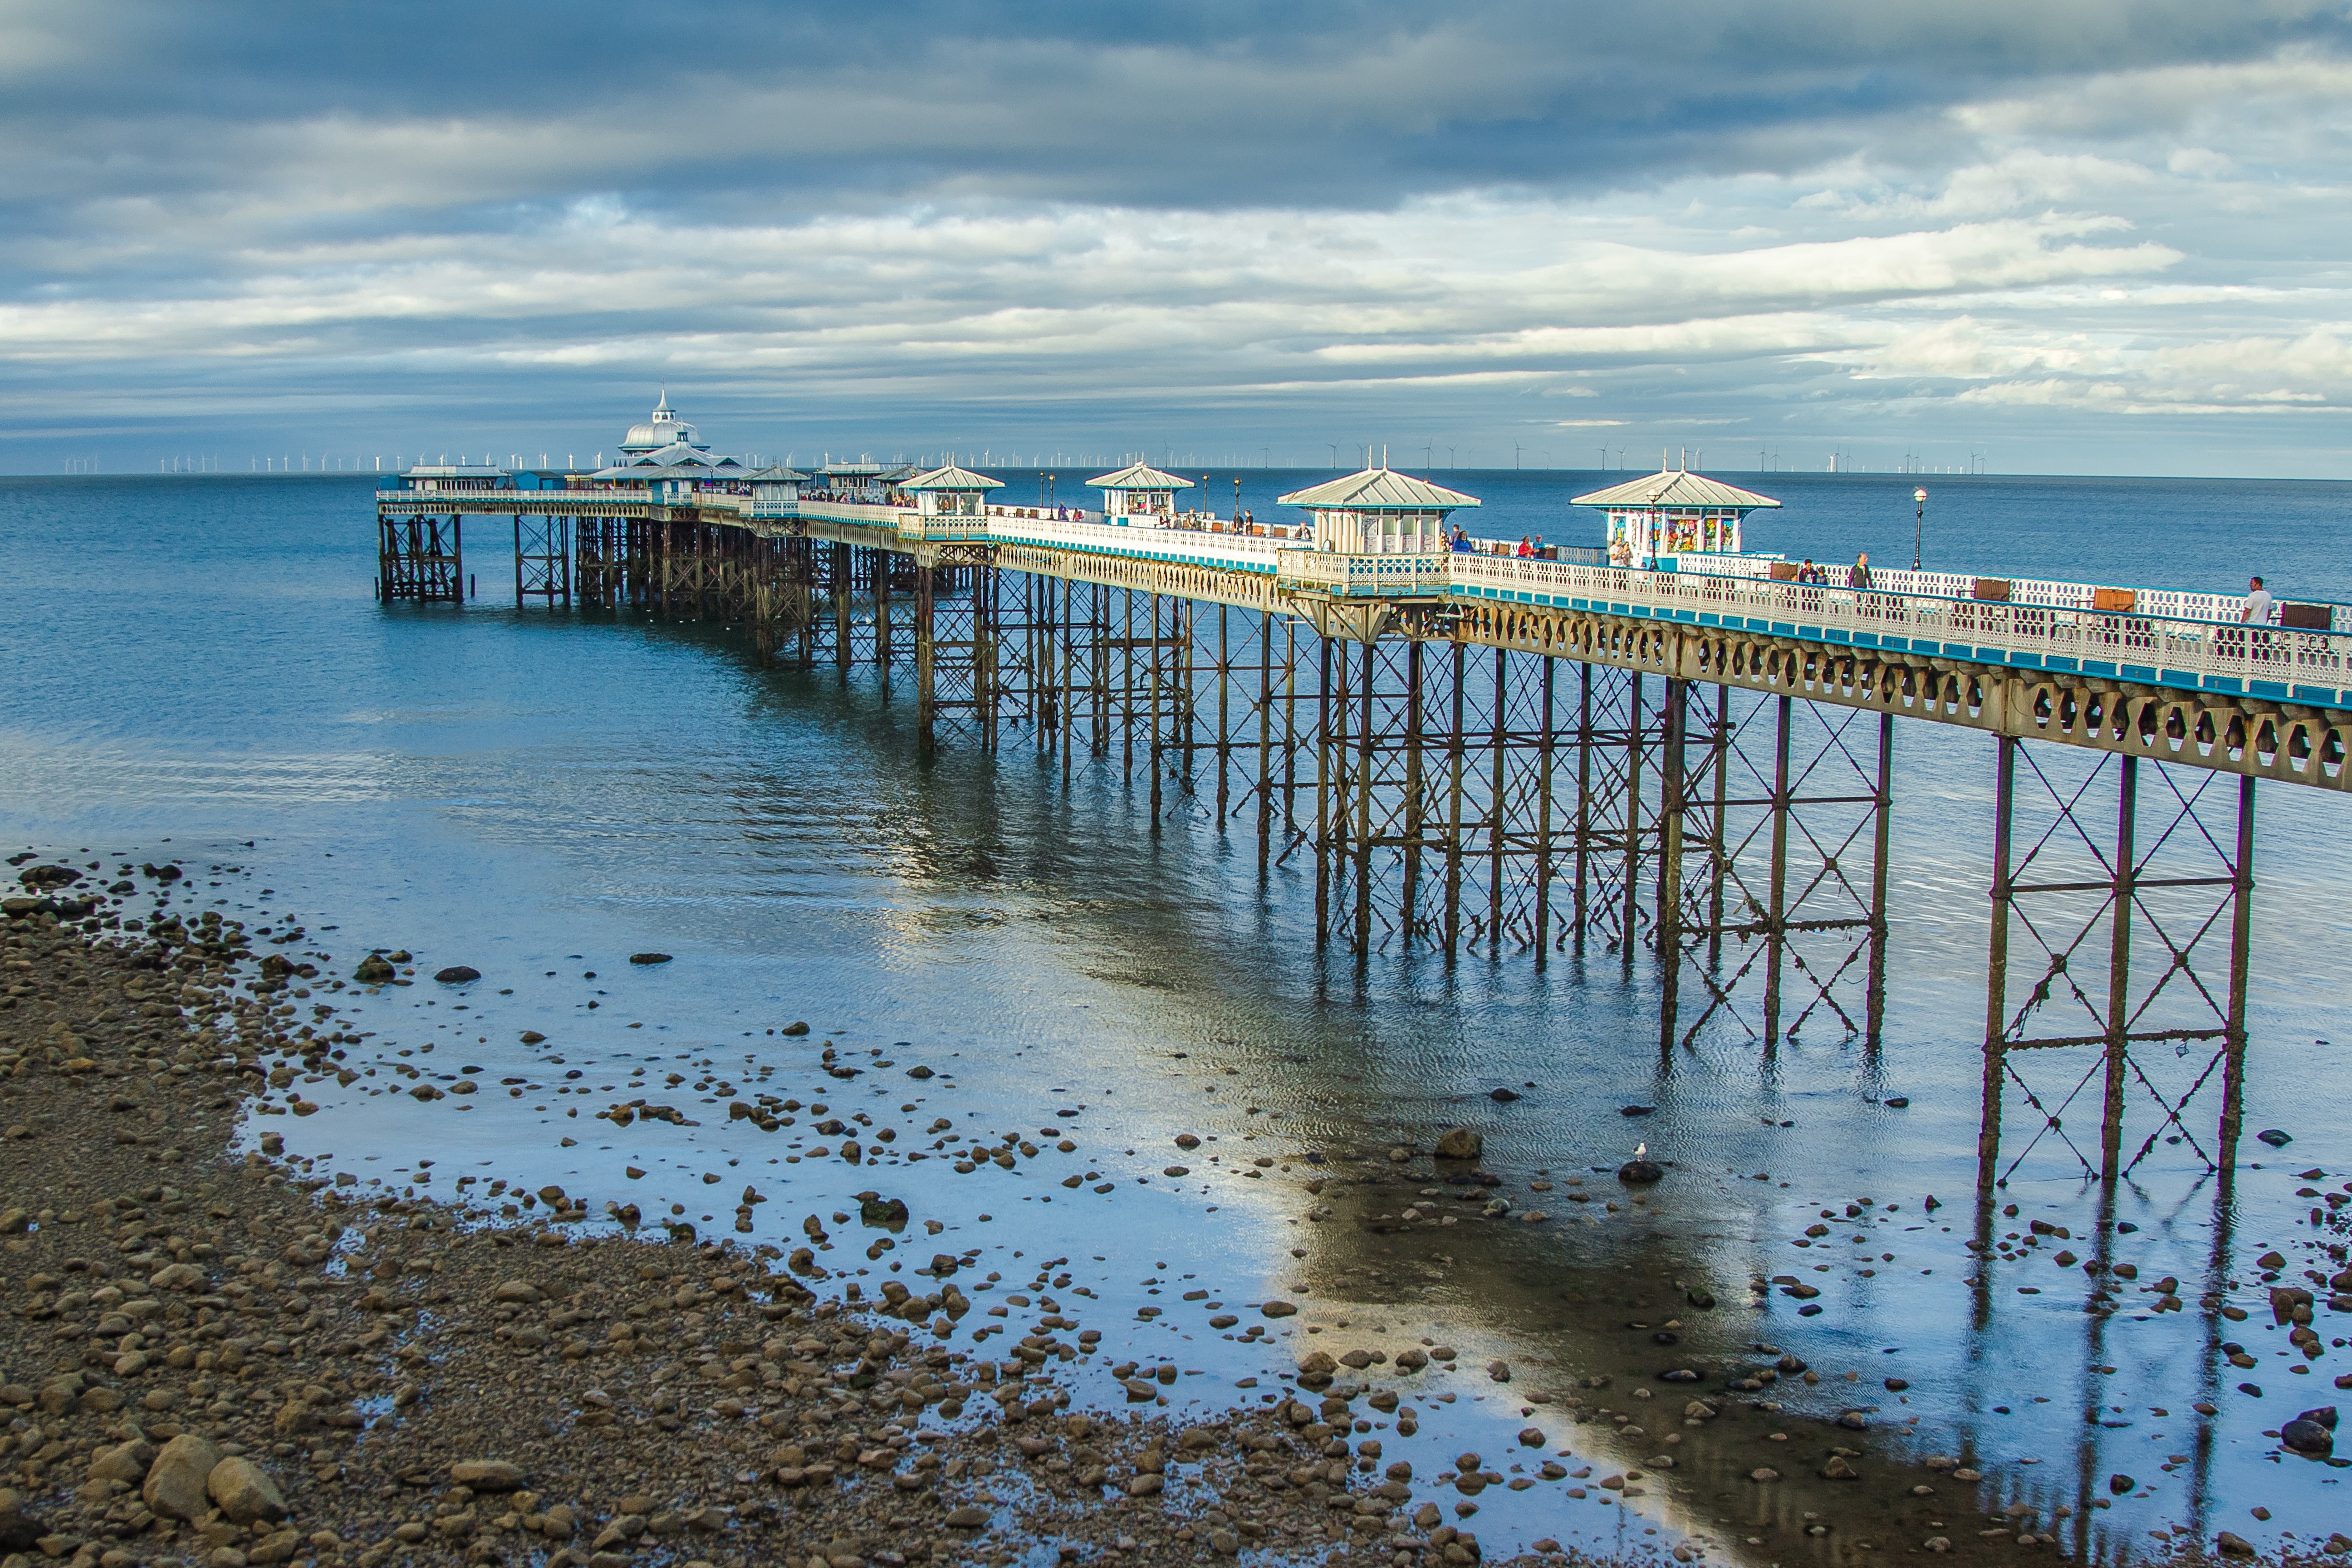
beach, sea, coast, water, ocean, horizon, shore, wave, pier, walkway, reflection, low tide, bay, llandudno, wales, channel, more, nonbuilding structure